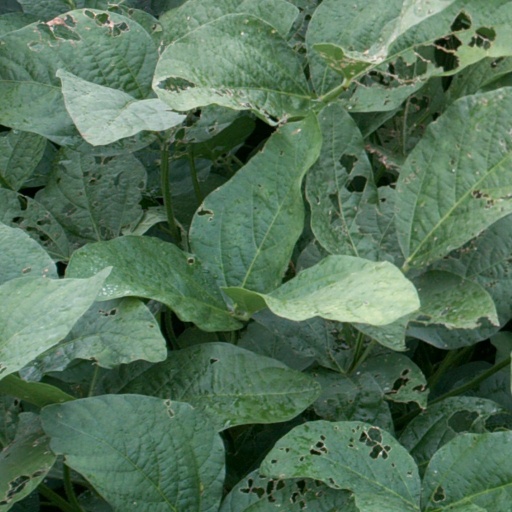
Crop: soybean